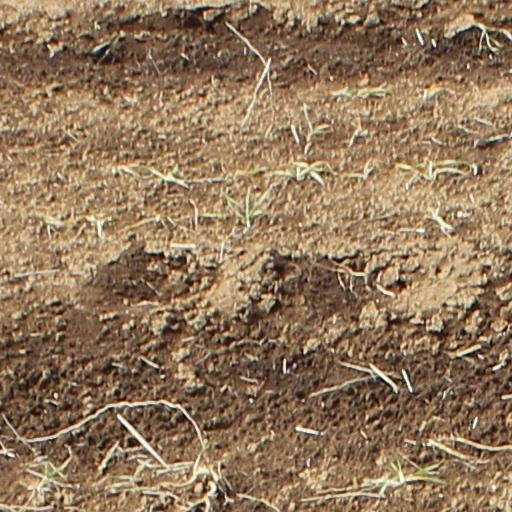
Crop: wheat